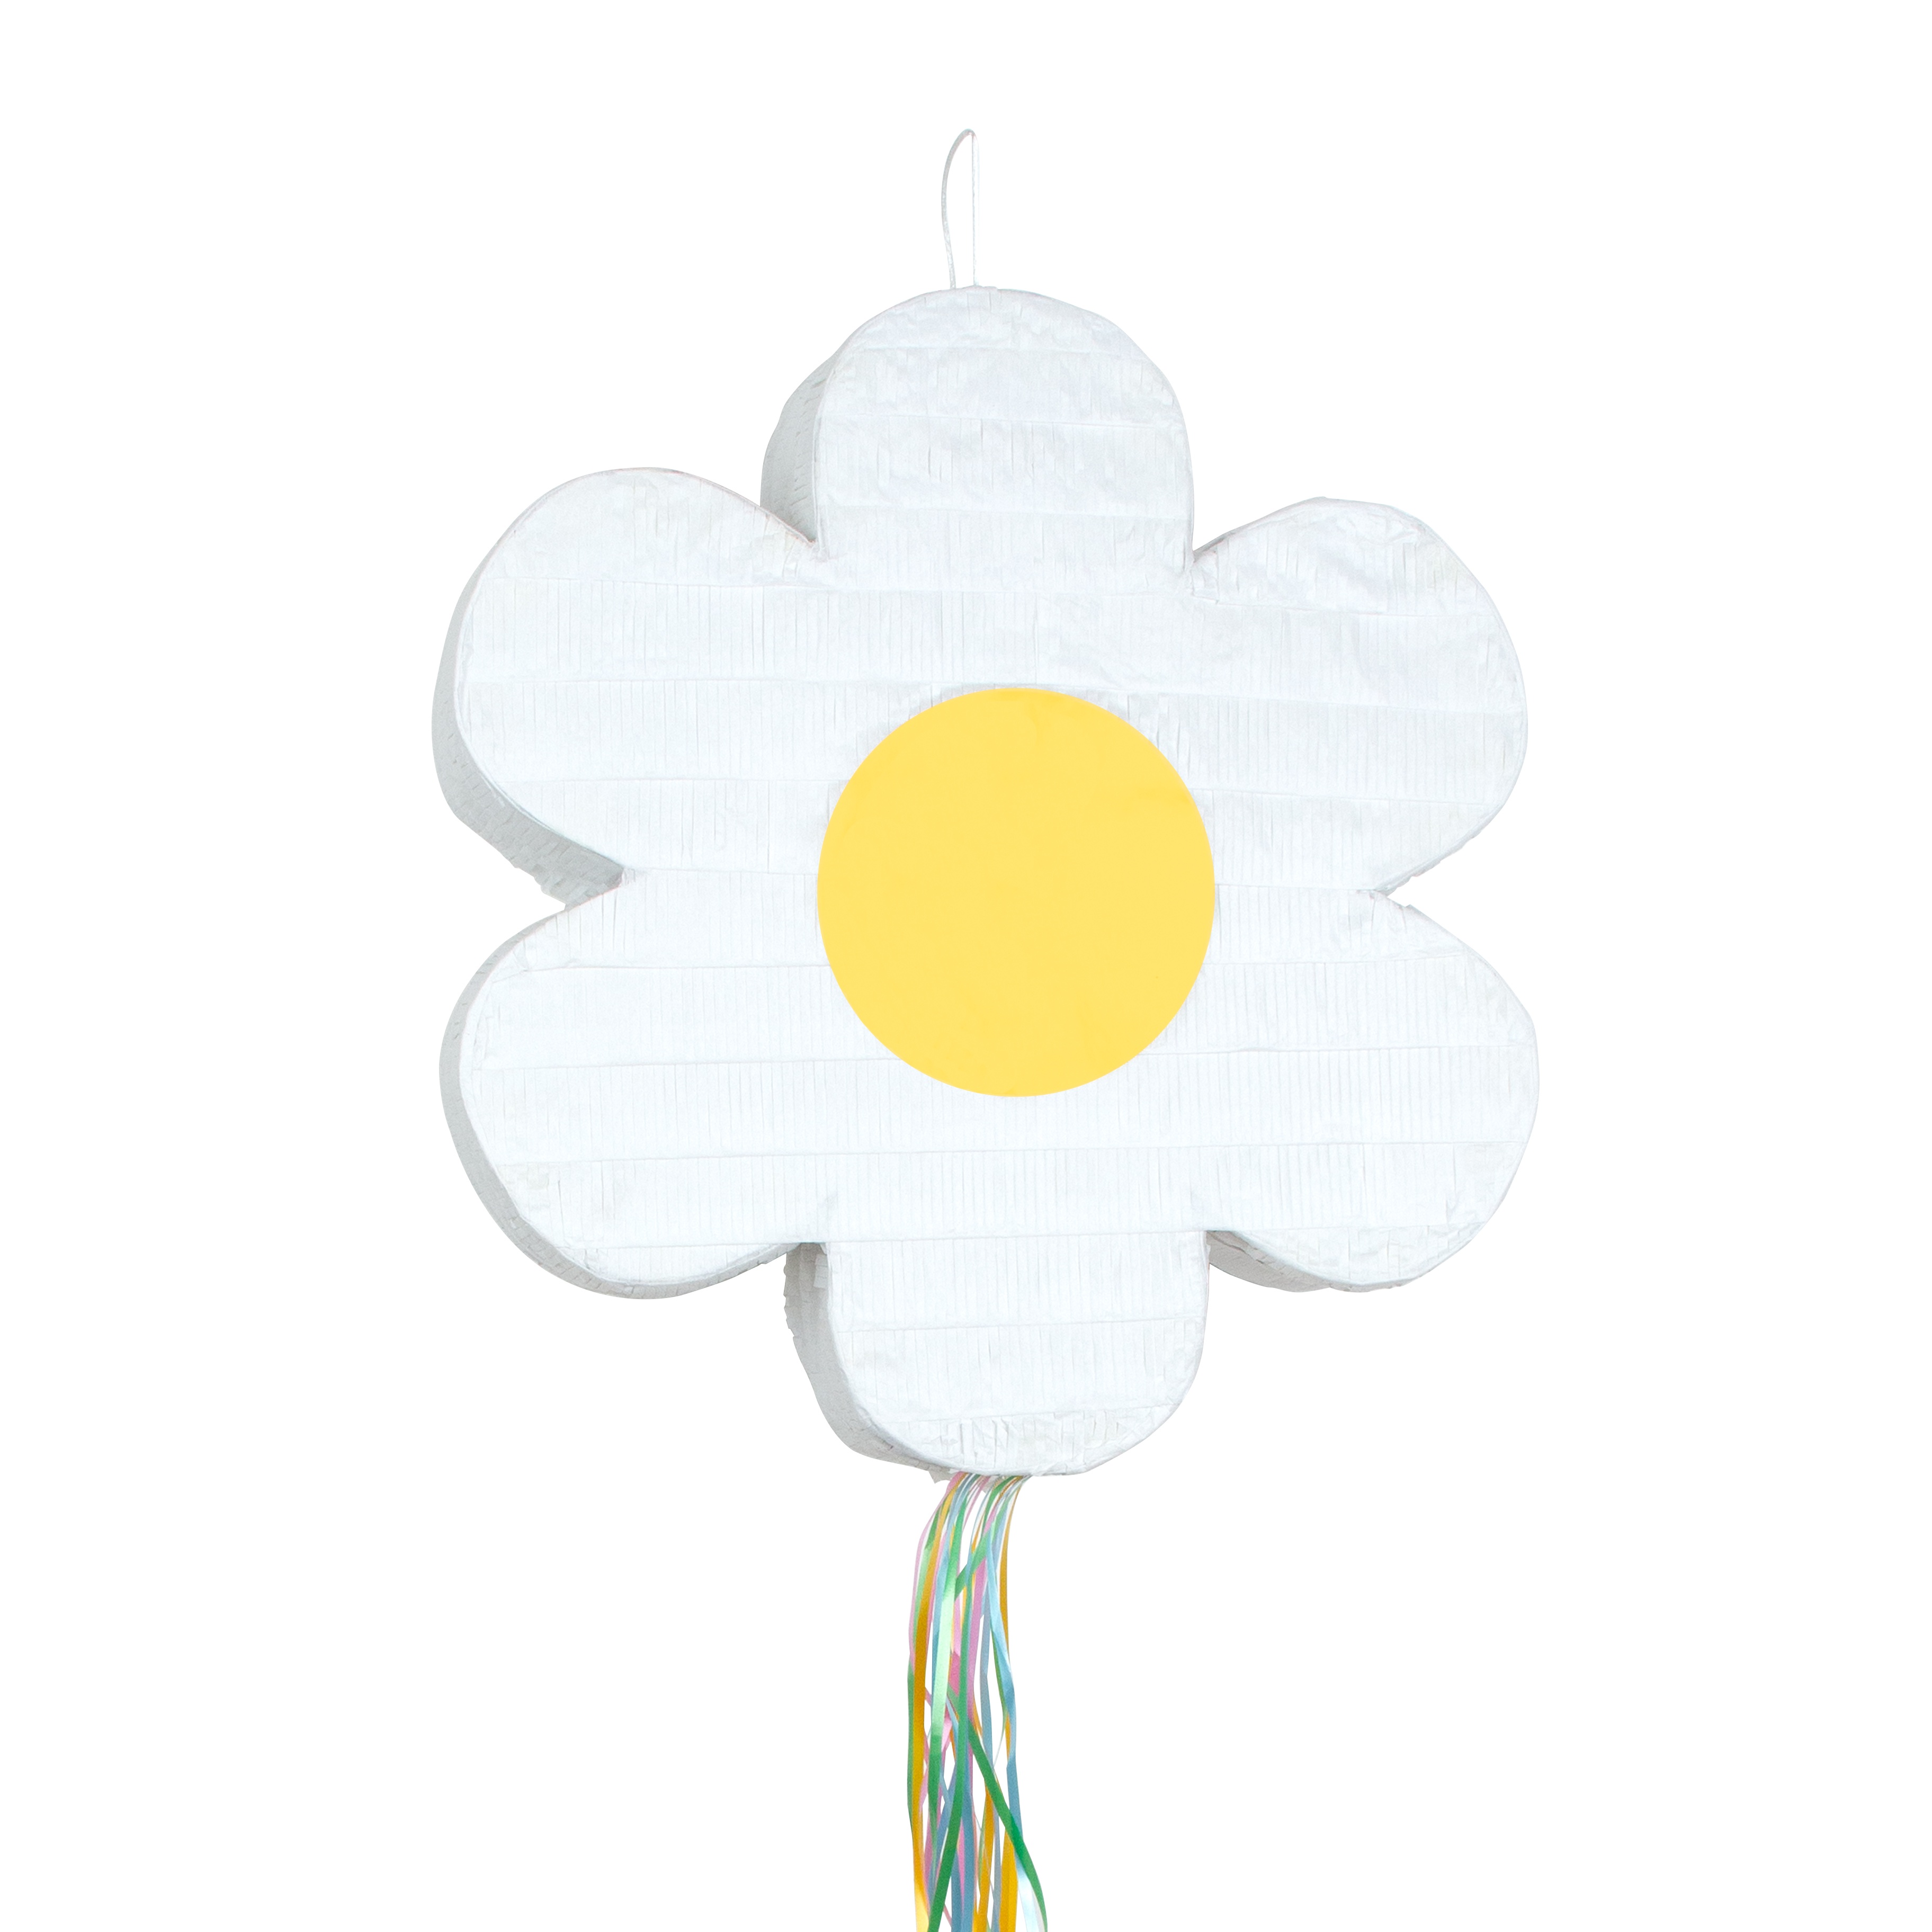
Pinhata Margarida
1 pinhata 45 x 45 x 9,5 cm Papel reciclado e cartão Encha com doces, confétis e brindes (vendidos em separado) O momento alto da festa!
Brand: My Little Day
Category: Arts & Entertainment > Party & Celebration > Party Supplies > Piñatas